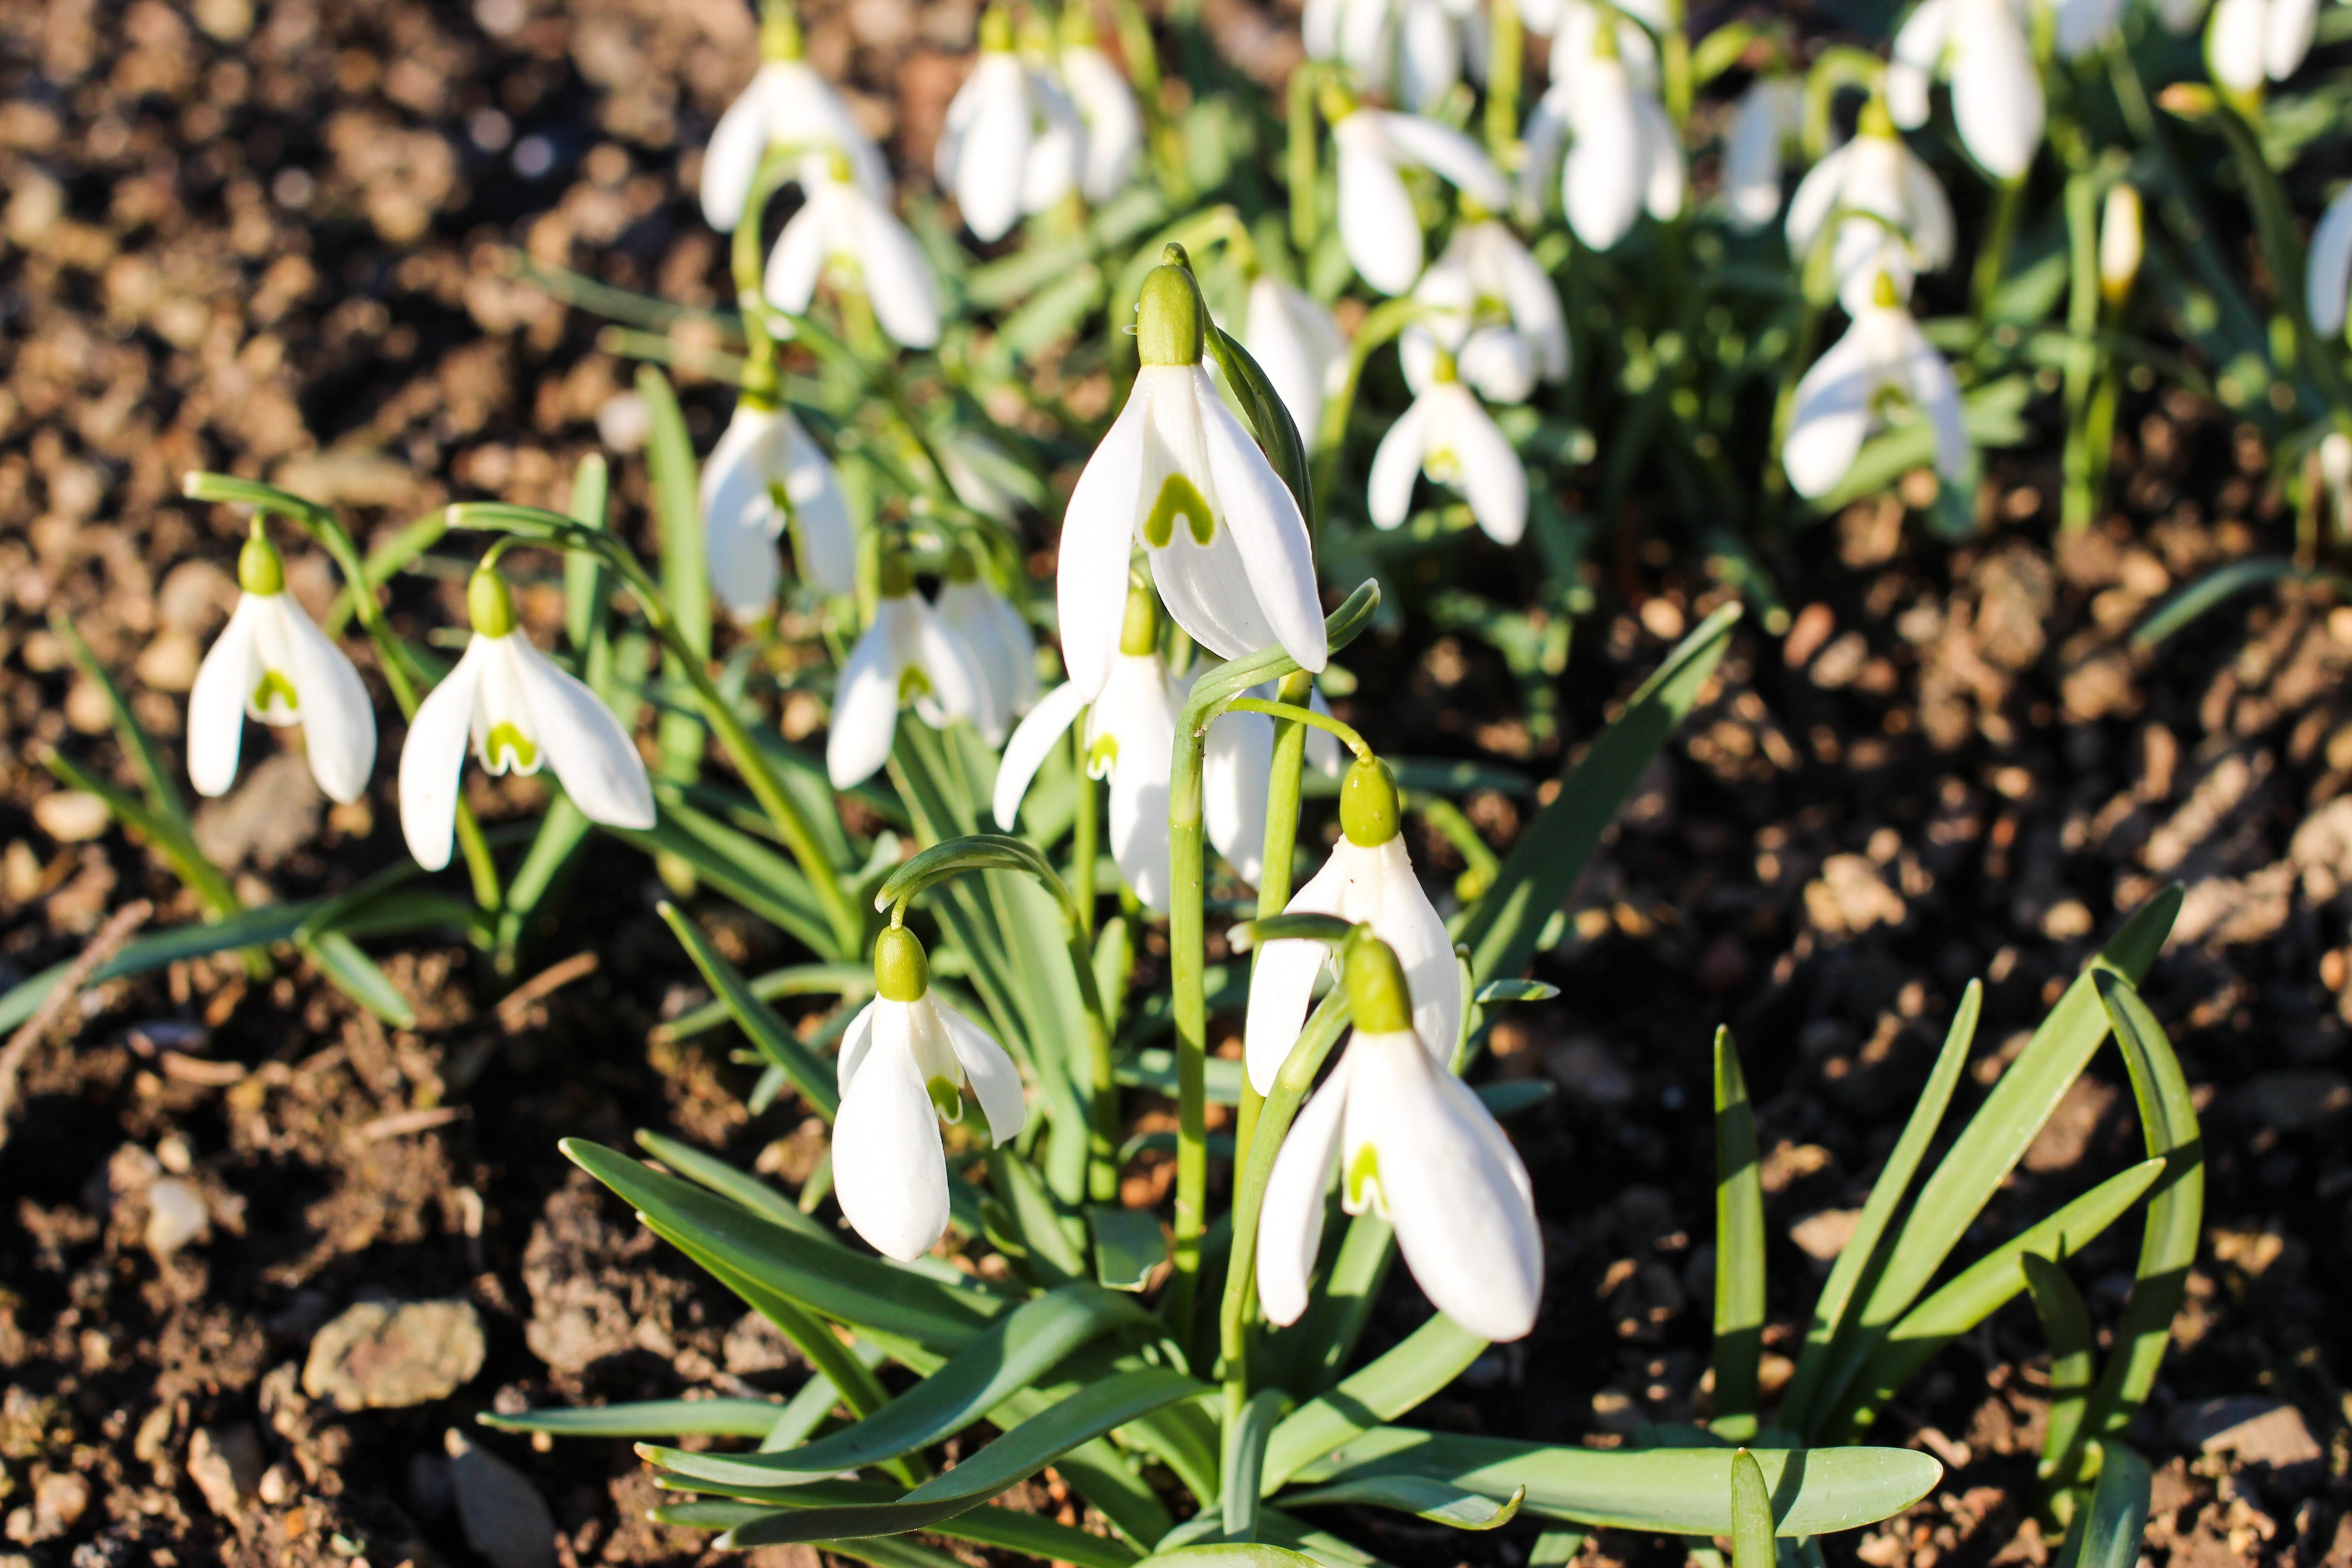
nature, plant, white, flower, bloom, spring, botany, close, flora, flowers, close up, springtime, snowdrop, galanthus, white blossom, spring awakening, fr hlingsanfang, flowering plant, signs of spring, b hen, spring fever, land plant, fawn lily